12th CPLP Summit

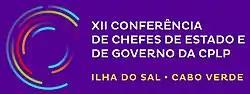
The 12th CPLP Summit; Ilha do Sal, 2018.

The XII Conference of Heads of State and Government of the CPLP, commonly known as the 12th CPLP Summit ("VII Cimeira da CPLP") was the 12th biennial meeting of heads of state and heads of government of the Community of Portuguese Language Countries, held on the Ilha do Sal, in Cabo Verde, on 17–18 July 2018.